Bonnie and Clyde

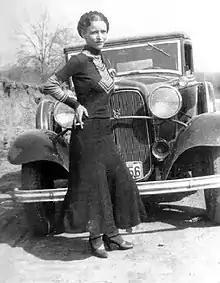
Bonnie Parker, 1932–1933

Bonnie Elizabeth Parker was born in 1910 in Rowena, Texas, the second of three children. Her father, Charles Robert Parker (1884–1914), was a bricklayer who died when Bonnie was four years old. Her widowed mother, Emma (Krause) Parker (1885–1944), moved her family back to her parents' home in Cement City, an industrial suburb in West Dallas where she worked as a seamstress. As an adult, Bonnie wrote poems such as "The Story of Suicide Sal" and "The Trail's End", the latter more commonly known as "The Story of Bonnie and Clyde".